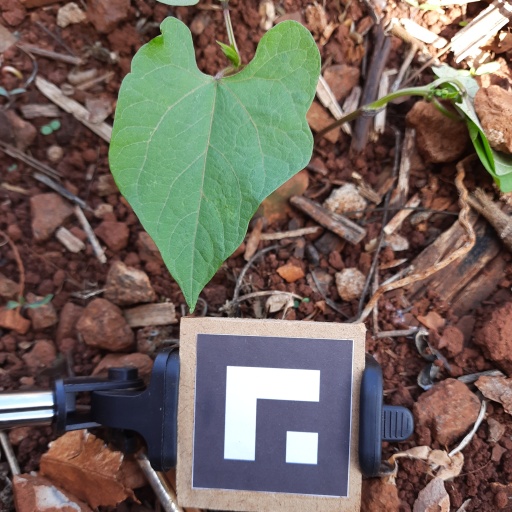
Observations: wavy surface, no eating holes, under shade